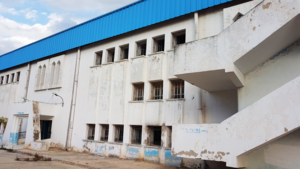
Salle de sport cite ettadhamen
Ettadhamen est une municipalité du gouvernorat de l'Ariana rattachée à l'agglomération de Tunis. Elle est issue de la scission en 2016 de la municipalité d'Ettadhamen-Mnihla avec la création d'une municipalité distincte à Mnihla.